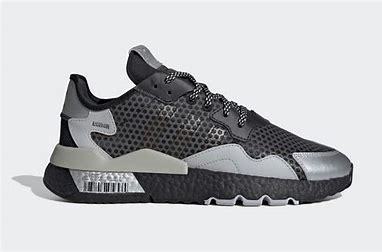
Brand: adidas
Model: Nite Jogger Athletic